Jeremiah Curtin House

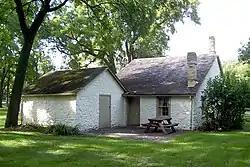
Jeremiah Curtin House

The Jeremiah Curtin House is a stone building built in 1846. It was the boyhood home of noted American linguist and folklorist Jeremiah Curtin (1840-1906) and is part of the Trimborn Farm estate in Greendale, Wisconsin. The house is owned by the Milwaukee County Historical Society and listed on the National Register of Historic Places.